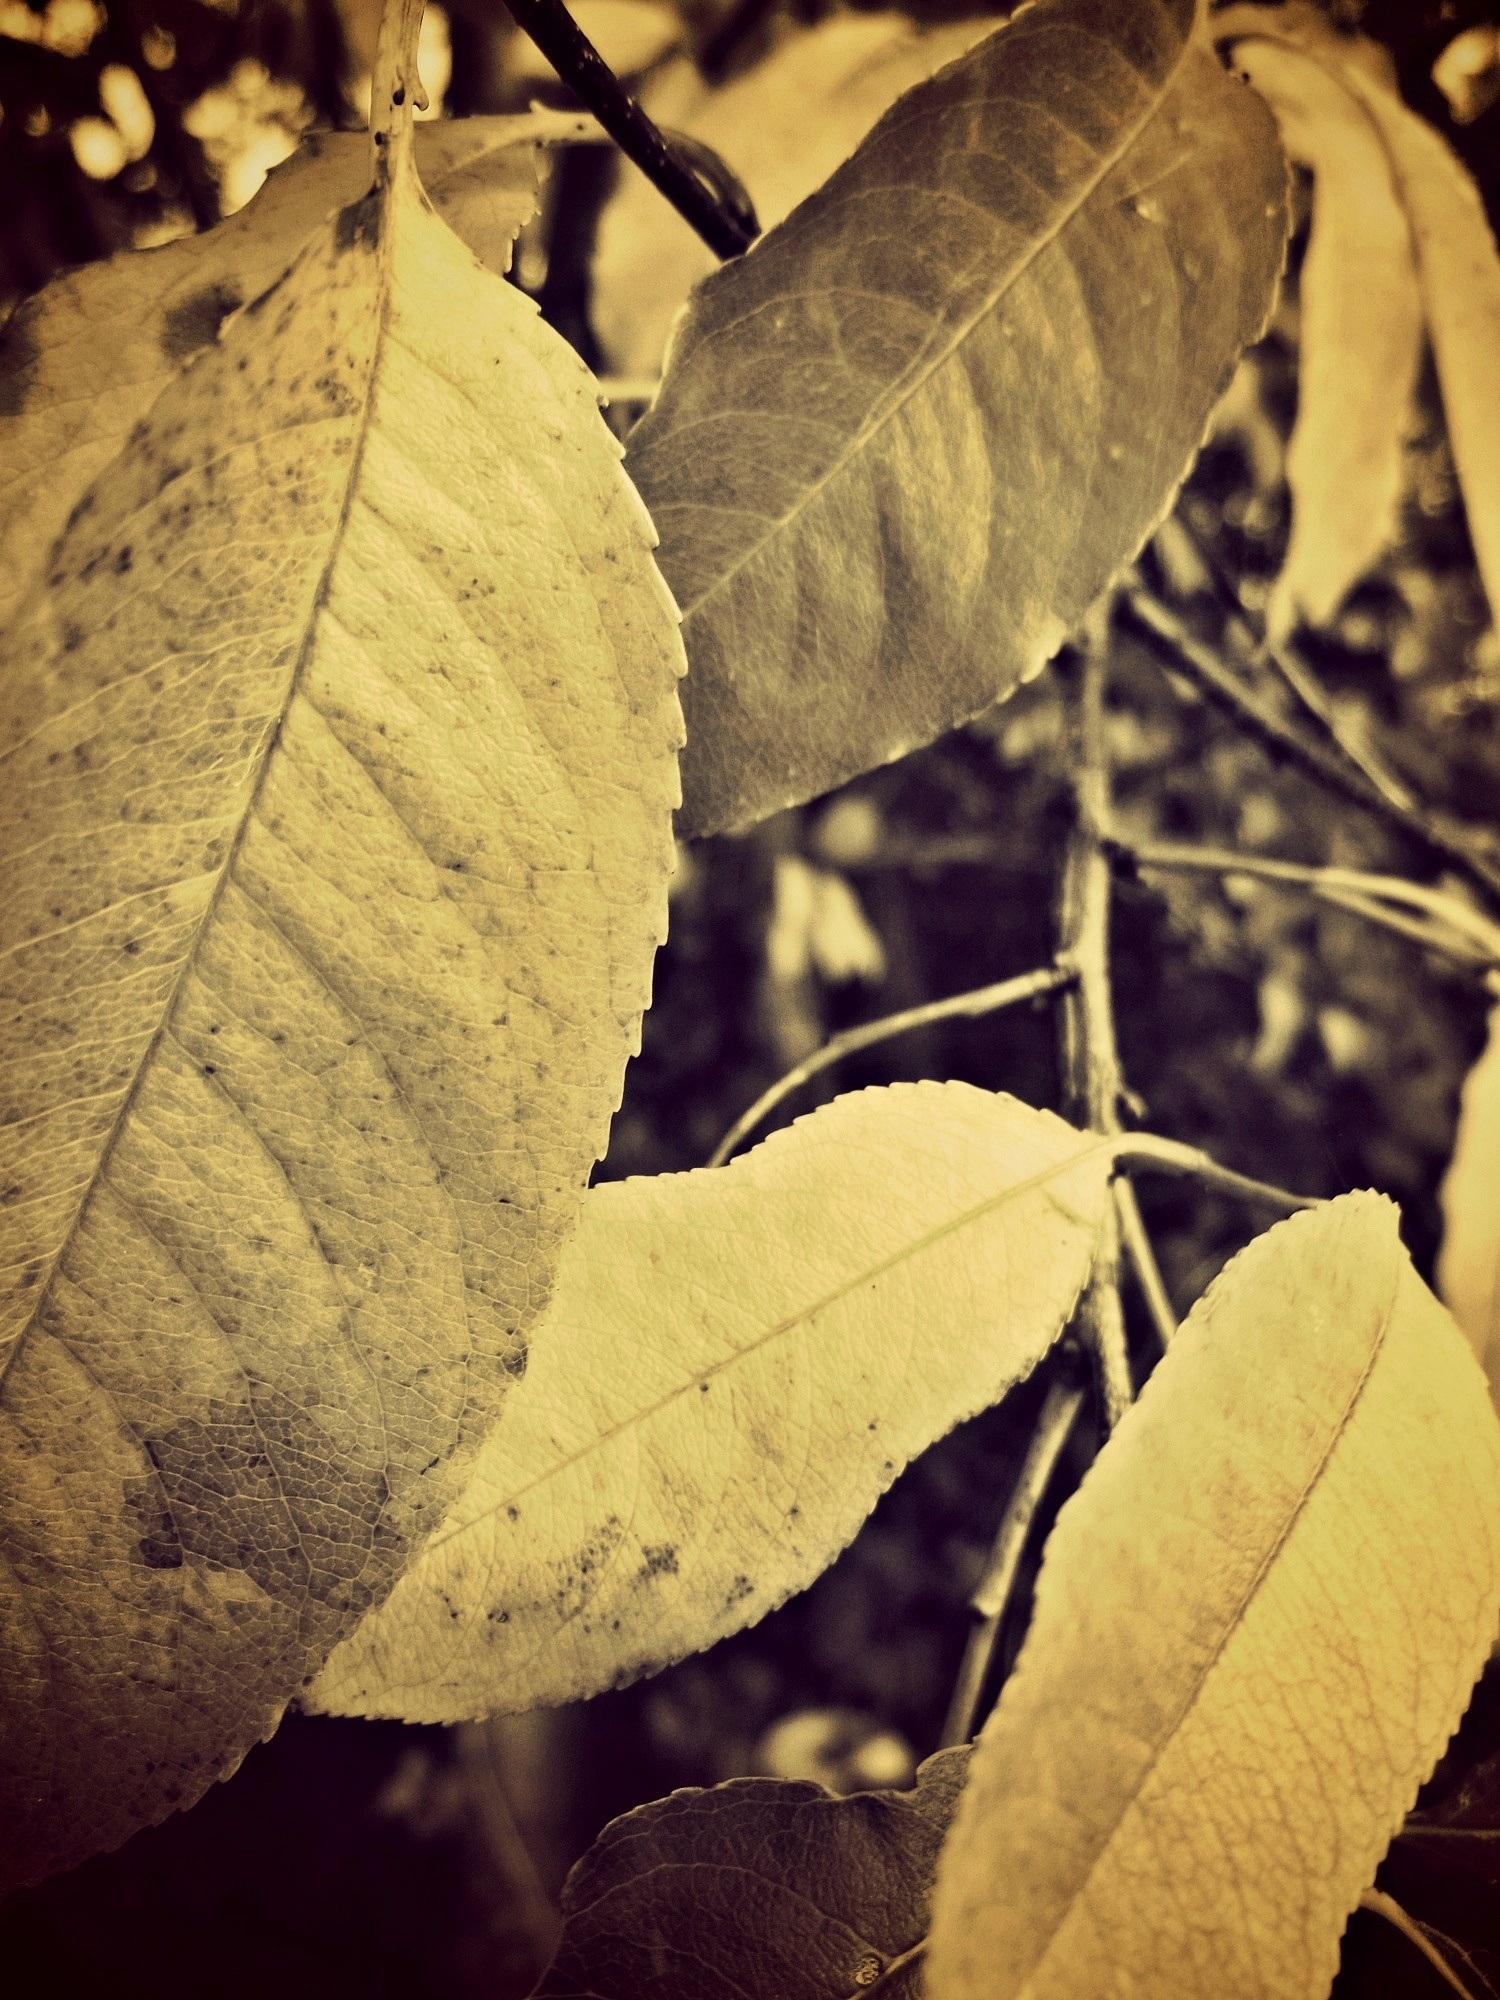
landscape, tree, nature, forest, branch, plant, sunlight, leaf, flower, scrub, bush, green, autumn, botany, yellow, garden, close, flora, season, close up, leaves, mood, macro photography, plant stem, woody plant